Jackie Gleason

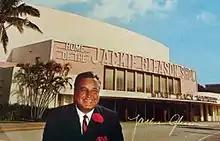
Autographed color photo of Gleason in front of Miami Beach Auditorium

Gleason revived "The Honeymooners"—first with Sue Ane Langdon as Alice and Patricia Wilson as Trixie for two episodes of "The American Scene Magazine", then with Sheila MacRae as Alice and Jane Kean as Trixie for the 1966 series. By 1964 Gleason had moved the production from New York to Miami Beach, Florida, reportedly because he liked year-round access to the golf course at the nearby Inverrary Country Club in Lauderhill (where he built his final home). His closing line became, almost invariably, "As always, the Miami Beach audience is the greatest audience in the world!" In 1966, he abandoned the "American Scene Magazine" format and converted the show into a standard variety hour with guest performers.